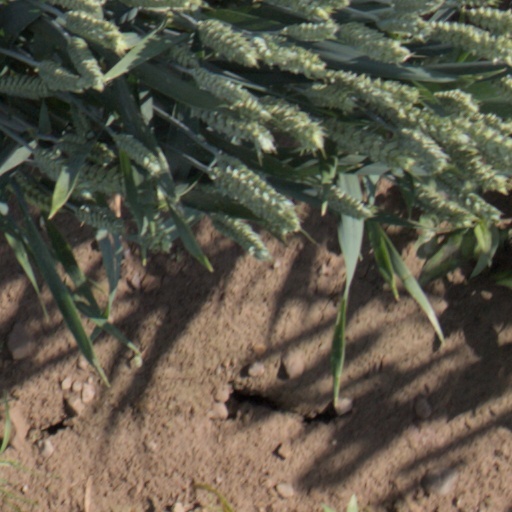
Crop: wheat